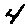
Label: 4